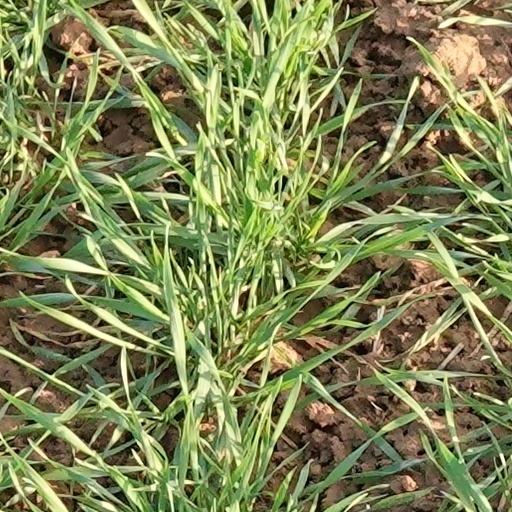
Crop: wheat